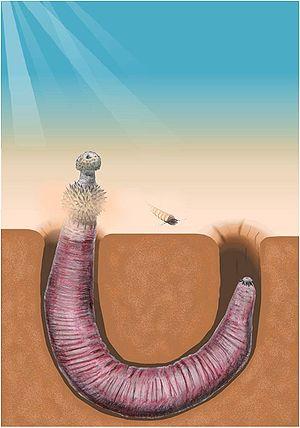
Les Ottoiidae forment une famille éteinte de vers marins de l'embranchement des Priapulida, la seule de l'ordre des Ottoiomorpha.
Les scalidophores constituent un superembranchemenent de métazoaires ecdysozoaires regroupant les embranchements des Kinorhynches, Loricifères et Priapulides.
Les Priapulides ou Priapuliens sont un embranchement de vers marins possédant une trompe extensible.
Ottoia est un genre éteint de vers priapuliens trouvés en abondance parmi les fossiles des schistes de Burgess datant du Cambrien moyen en Colombie-Britannique. D'autres fossiles rapportés à ce genre sur d'autres sites dans le monde n'ont pas été confirmés.